Ahmed Iqbal Ullah Race Relations Resource Centre

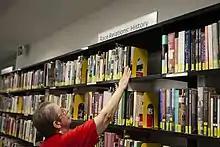
The Ahmed Iqbal Ullah Centre Library

The library has more than 14,780 titles, with subjects ranging from culture, identity, history, politics and local studies. Collections held by the Centre include unique primary resources and extensive secondary resources on the theme of local, national and international race relations and migration. Approximately two-thirds of the library collection is loanable to anyone with a Manchester Libraries card. Reference only material is clearly labelled and can be studied anywhere within the library. Collection highlights include: